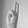
ASL letter: U